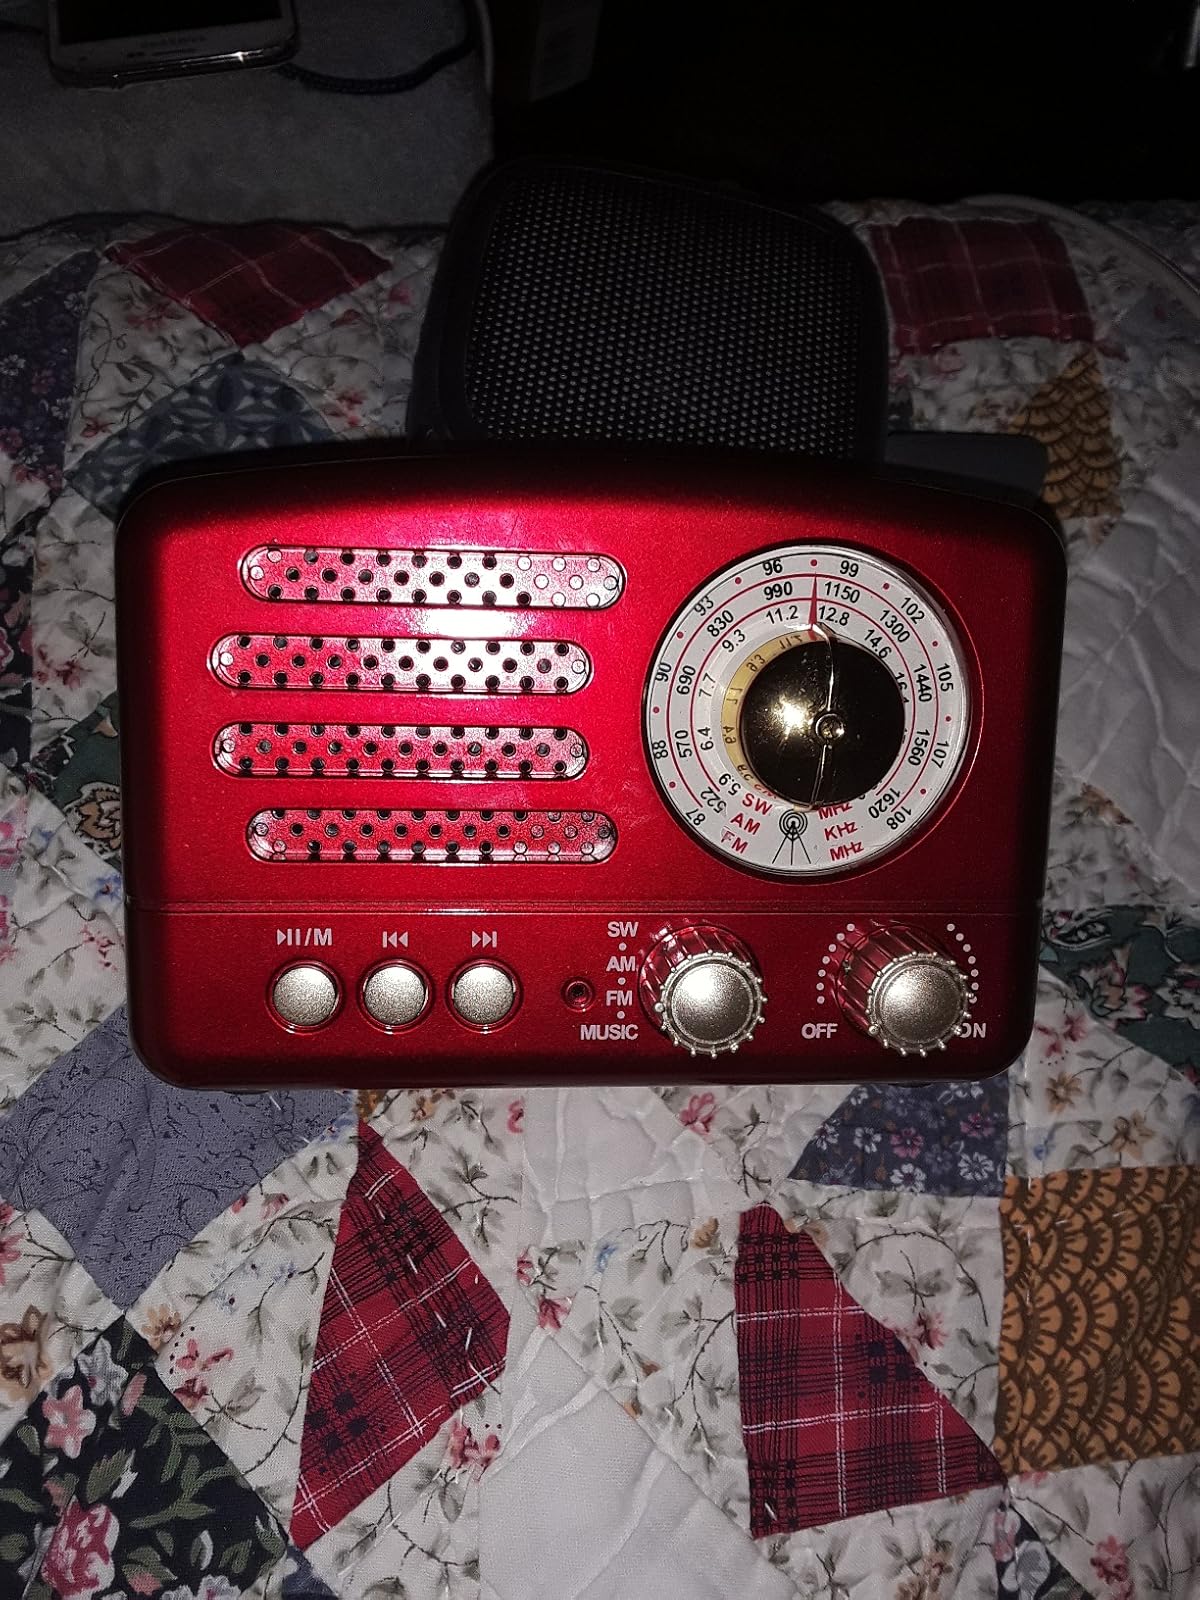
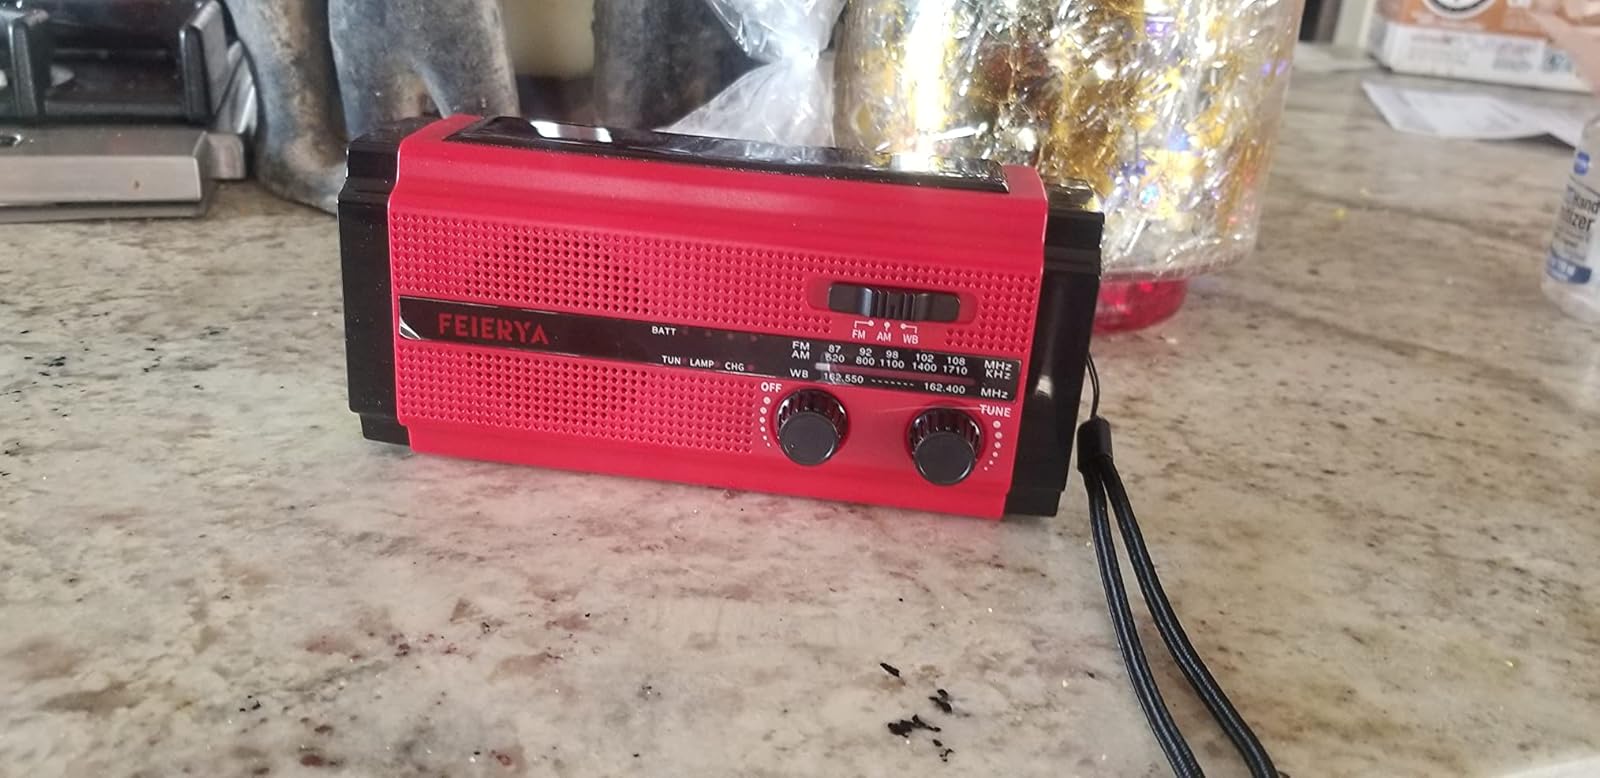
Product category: radio
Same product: no